2022 Oder environmental disaster

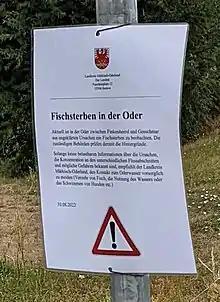
Sign about the 2022 Oder river environmental disaster.

The Prime Minister of Poland Mateusz Morawiecki was put under pressure to act and fired two government officials as a result (the head of the water authority, , , and the head of the environmental authority). This in turn caused internal rifts in the ruling Law and Justice party.